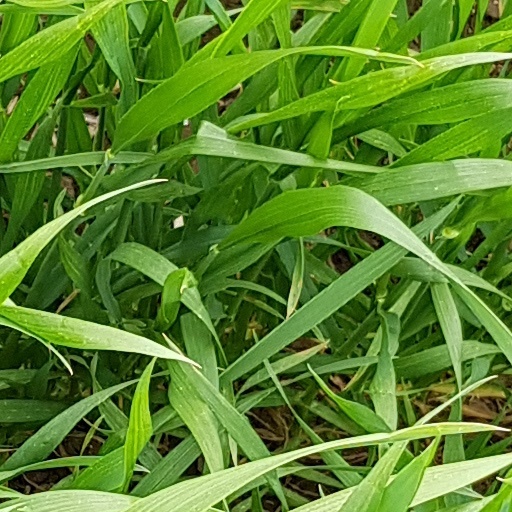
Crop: wheat